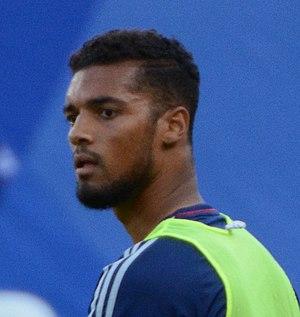
Johan Kappelhof est un footballeur néerlandais, né le 5 août 1990 à Amsterdam. Il évolue au poste d'arrière droit.